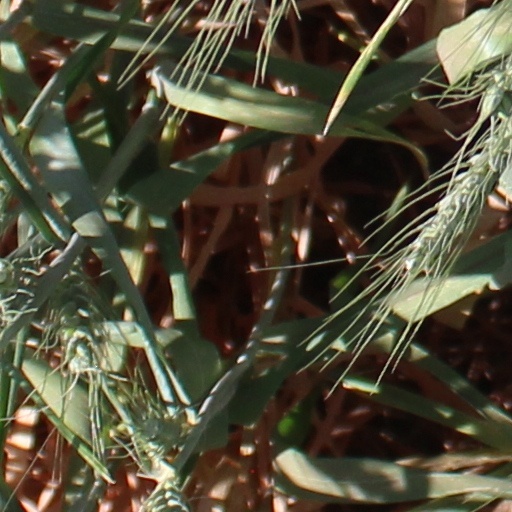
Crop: wheat